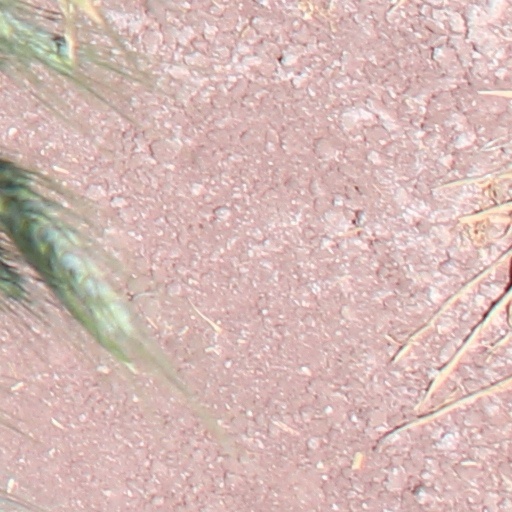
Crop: wheat